Cannibalism in Oceania

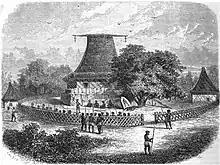
Scene from outside a Fijian "bure kalou" (temple) with a victim about to be consumed – drawing by Alexandre de Bar

One tribal chief, Ratu Udre Udre in Rakiraki, Fiji, is said to have consumed 872 people and to have made a pile of stones to record his achievement.